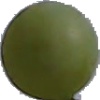
Label: Grape White 4